Elizabeth Fisher Read

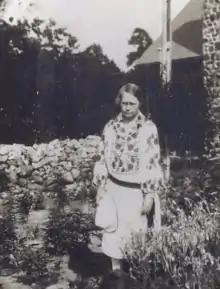
Elizabeth Fisher Read

Elizabeth Fisher Read (1872 – December 13, 1943) was an attorney, scholar, and activist working for women's suffrage and world peace. She was a close friend and political mentor of Eleanor Roosevelt and also served as Roosevelt's attorney and financial advisor.